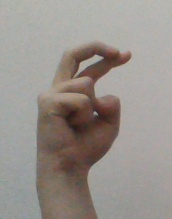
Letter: zay